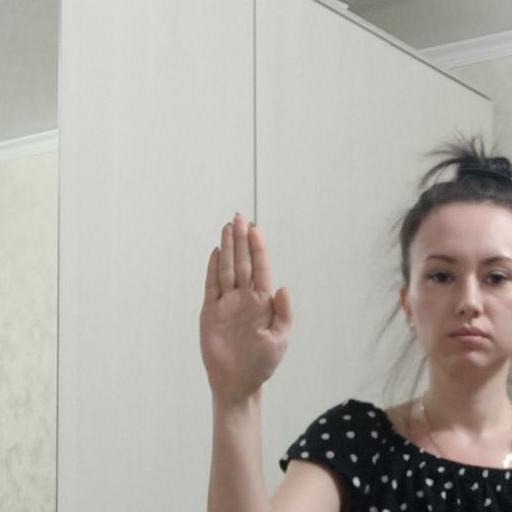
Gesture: stop